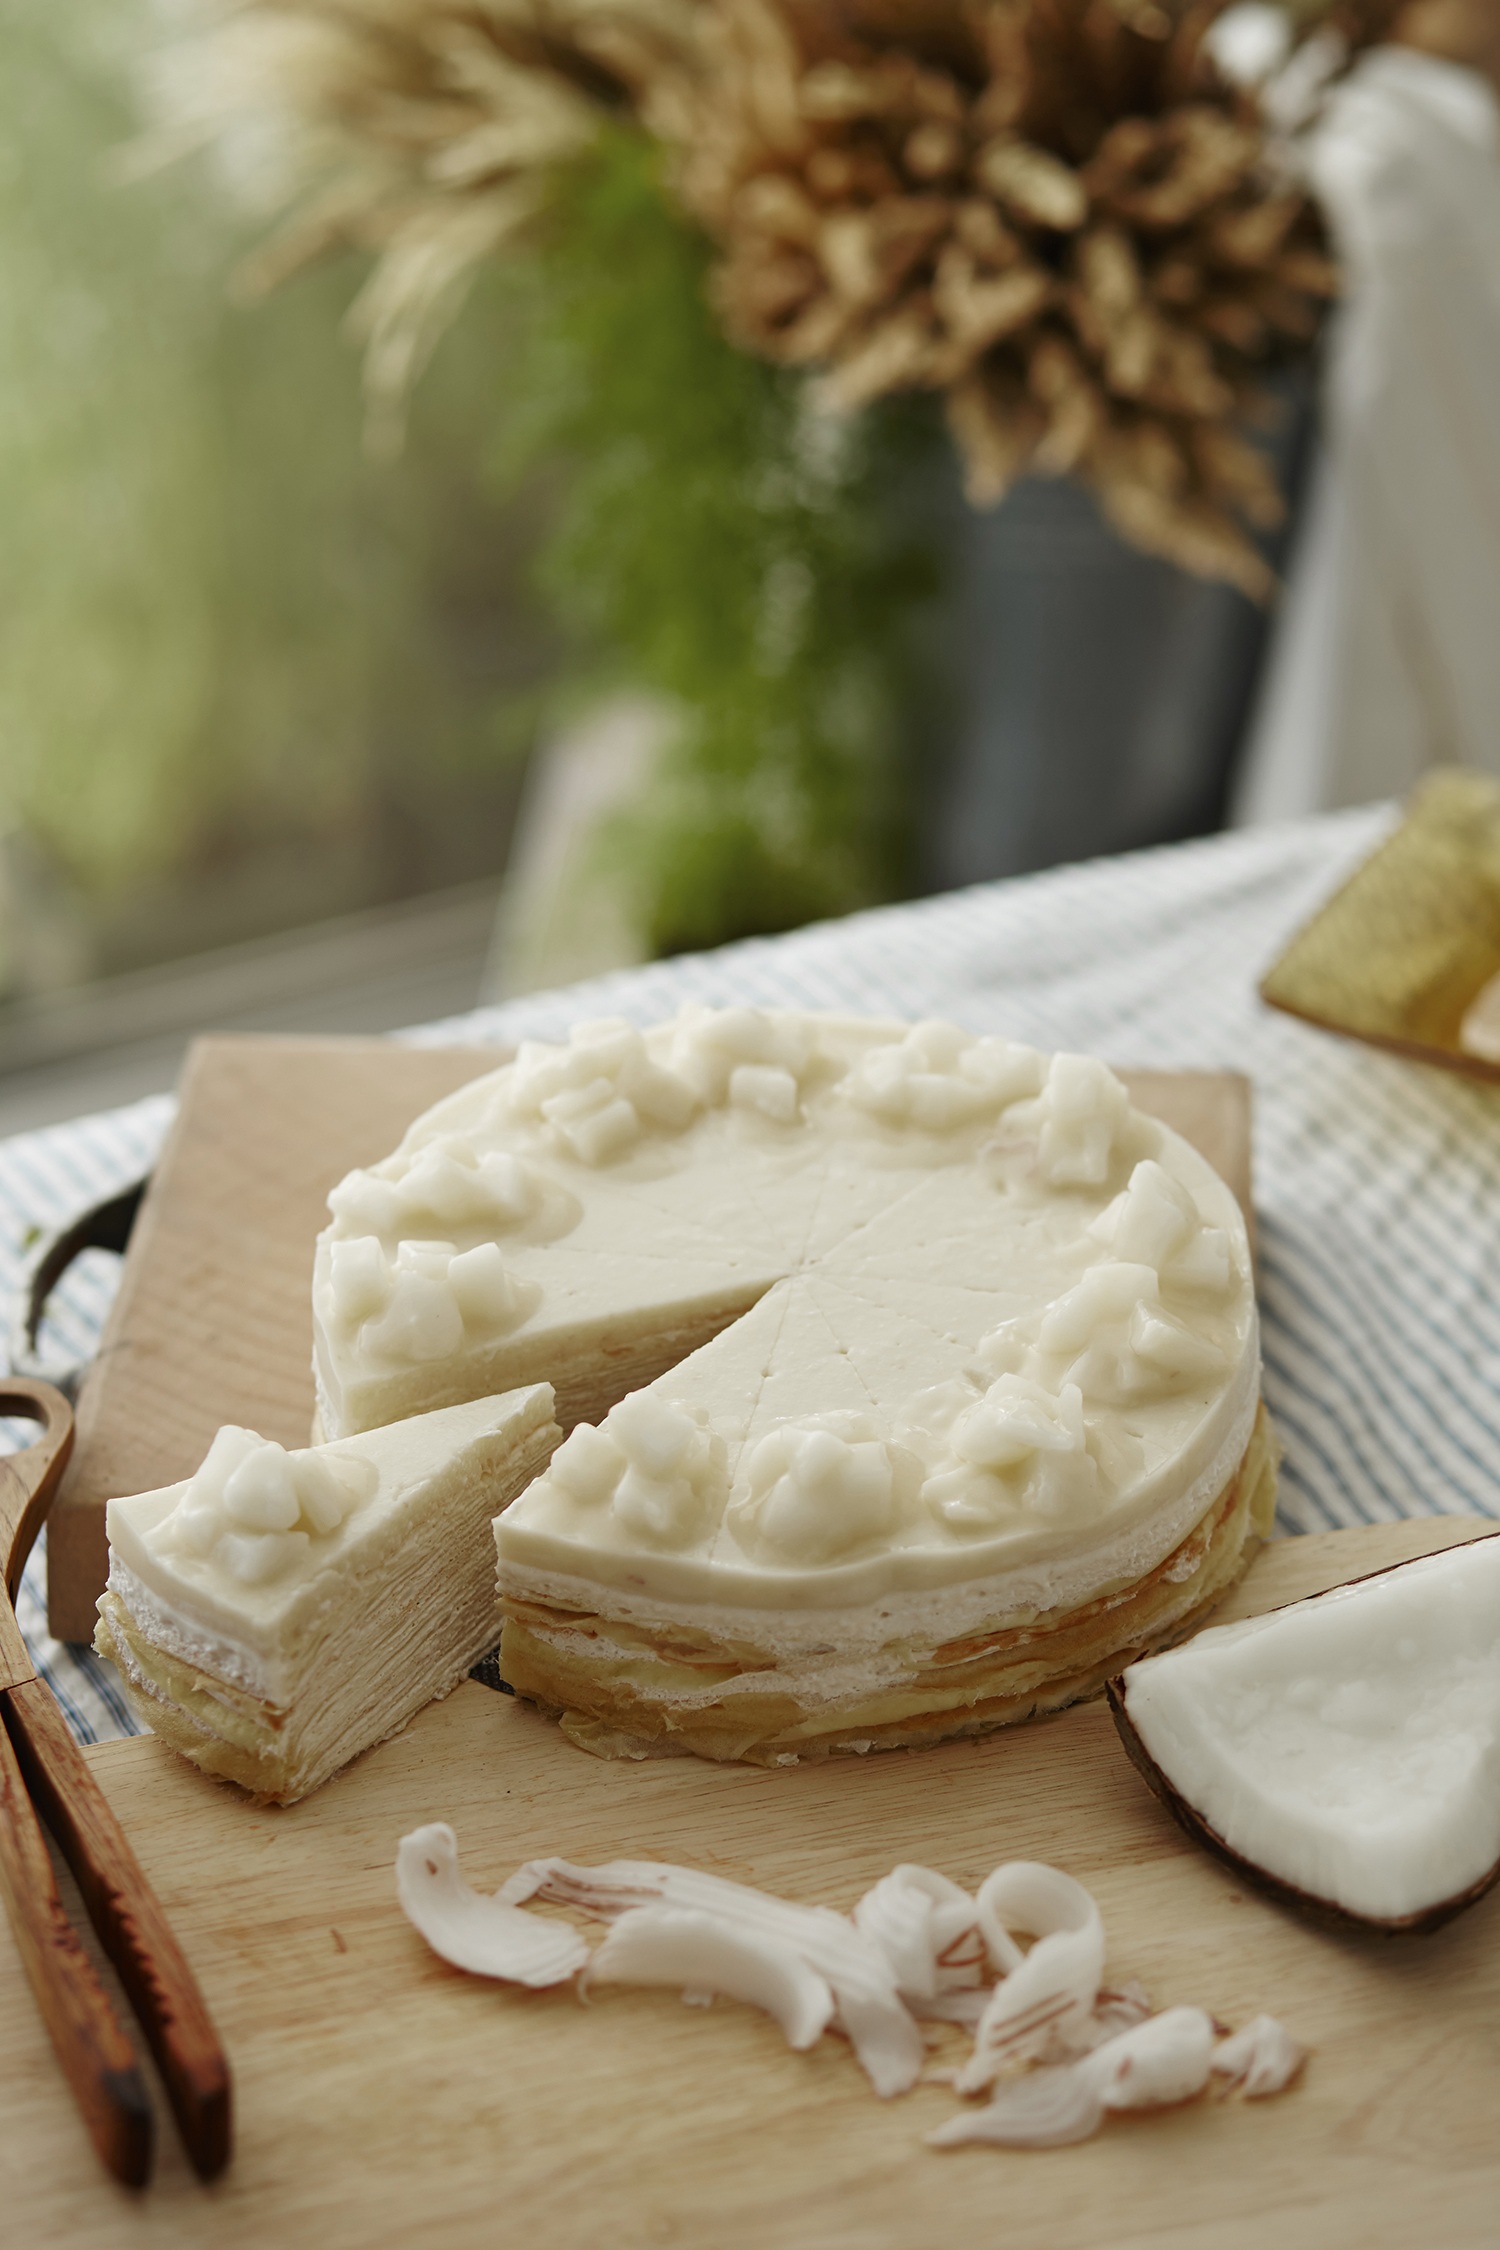
gift, dish, meal, food, produce, breakfast, baking, dessert, cake, coconut, sweets, icing, baked goods, flavor, ghostsweets